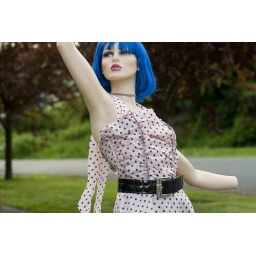
Pink polka dot dress with gray silk lining. Photo by Jerome Orlando Montalto